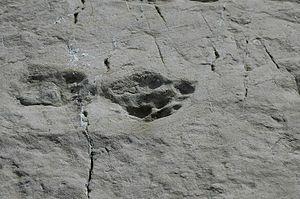
Détail n°1 des traces de dinosaures du cirque d'Émosson
Le cirque d'Émosson est une cuvette d'origine glaciaire située en Suisse. Elle est précisément adossée au massif des Aiguilles Rouges, au cirque de Sixt, au Val d'Illiez. Son unique débouché se fait vers la partie suisse de la vallée de l'Eau noire, par le cours d'eau de Barberine.